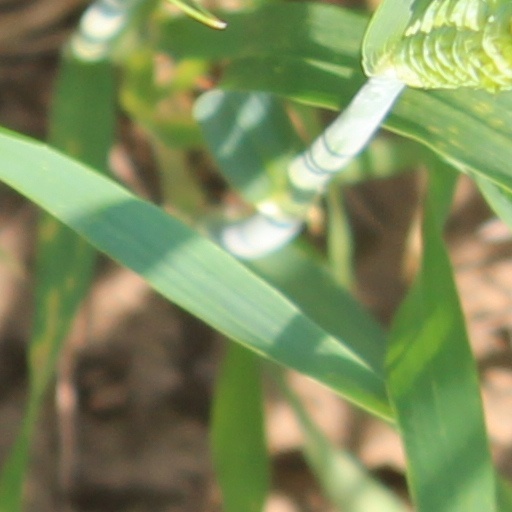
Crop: wheat